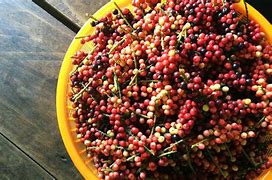
Label: others